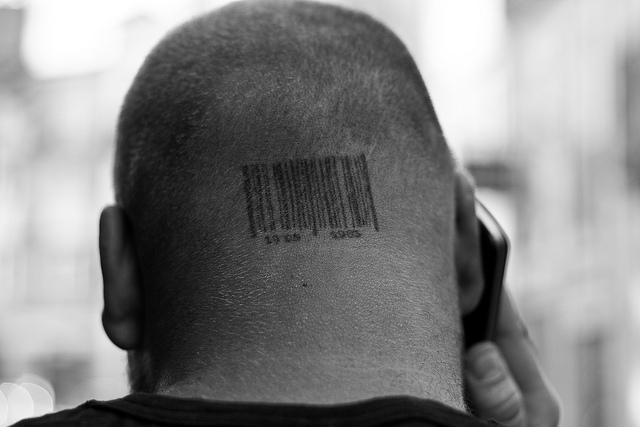
user: Given an image and a question. Answer the question in a short answer. Question: What is the symbol on the man's head in the photo used for? Short Answer:
assistant: scan